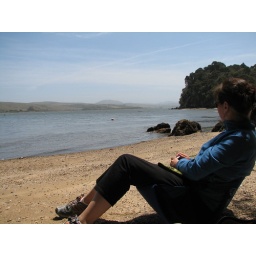
She's the sort of person who has camp chairs in her car on a permanent basis; of course we're friends.